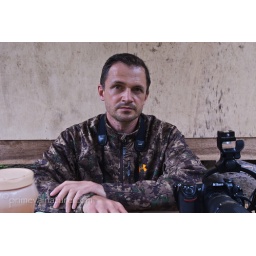
There is a simple hut in the cloud forest above Mindo that has become my true home.